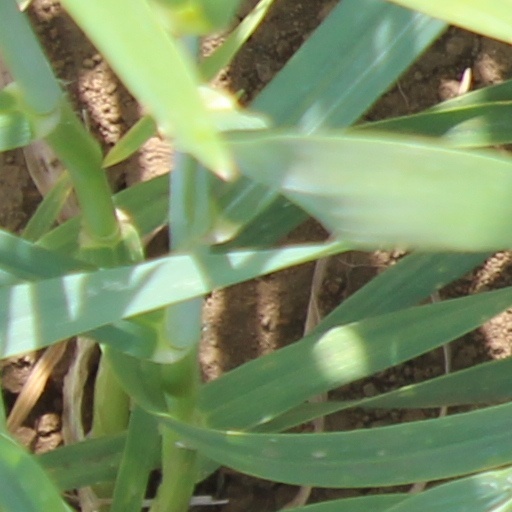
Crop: wheat